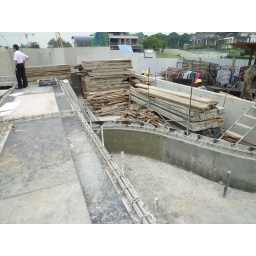
28-Dec-2010. Building of swimming pool slab and wall (west view) in progress. (Swimming pool slab and wall)